Upper North Franklin Street Commercial District

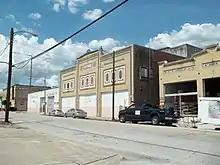
Rialto Theatre building

The Arlington Hotel and Fly Bar have reinvigorated the national historic district. Other listed areas of the city include Tampa Heights, Seminole Heights, Ybor City, Hyde Park, Hampton Terrace, West Tampa and properties on Davis Island.